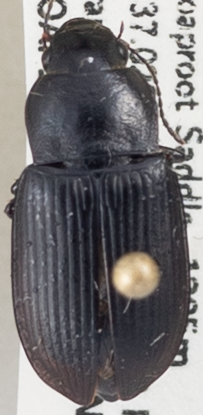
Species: Anisodactylus similis
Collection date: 2022-08-09
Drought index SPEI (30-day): -1.046
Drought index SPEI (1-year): -1.45
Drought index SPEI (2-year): -2.09